Edward Littleton (died 1558)

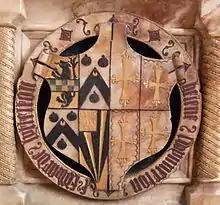
Arms of Sir Edward Littleton impaled with those of his first wife, Helen Swynnerton, on their tomb in St Michael's church, Penkridge, Staffordshire.

In 1543 Littleton leased the deanery manor of Penkridge from the collegiate church of St. Michael and All Angels. This included everything from the site of the church itself and the canons' residential buildings, to paddocks in the town and areas of arable land and pasture, most of it farmed by tenants, around the town. The deanery manor had existed since the 13th century, when Henry de Loundres, Archbishop of Dublin and dean of Penkridge, had acquired the manor of Penkridge at the instigation of King John and divided it into two. The smaller part, conferred on the church was known as the deanery manor, while the remainder was placed in lay hands – in the 16th century the Grevilles, who were Barons Willoughby de Broke. The church was a Royal Peculiar which had survived since the Anglo-Saxon period. However, the deanery and college were soon abolished by the dissolution of the chantries under Edward VI in 1547. The Crown conferred the deanery manor on John Dudley, Earl of Warwick, an immensely ambitious member of Edward's government. Dudley had also recently acquired Penkridge manor itself by foreclosing on a loan from his father to the cash-strapped Grevilles.